Game Boy Micro

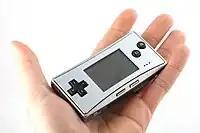
The control pad has a similar design to the later Nintendo DS Lite and Nintendo 3DS systems.

The Game Boy Micro retains some of the functionality of the Game Boy Advance SP but in a more compact form. Additionally, it has a backlit screen with the ability to adjust the brightness, and several internal metal plates to keep it's shape. The shape is oblong, similar to the Nintendo Entertainment System controller. The Game Boy Micro features a removable, decorative housing called a faceplate. Designs with special faceplates were sold as a customization feature. Faceplates for the Micro are made using in-mould decoration.